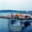
Label: airplane